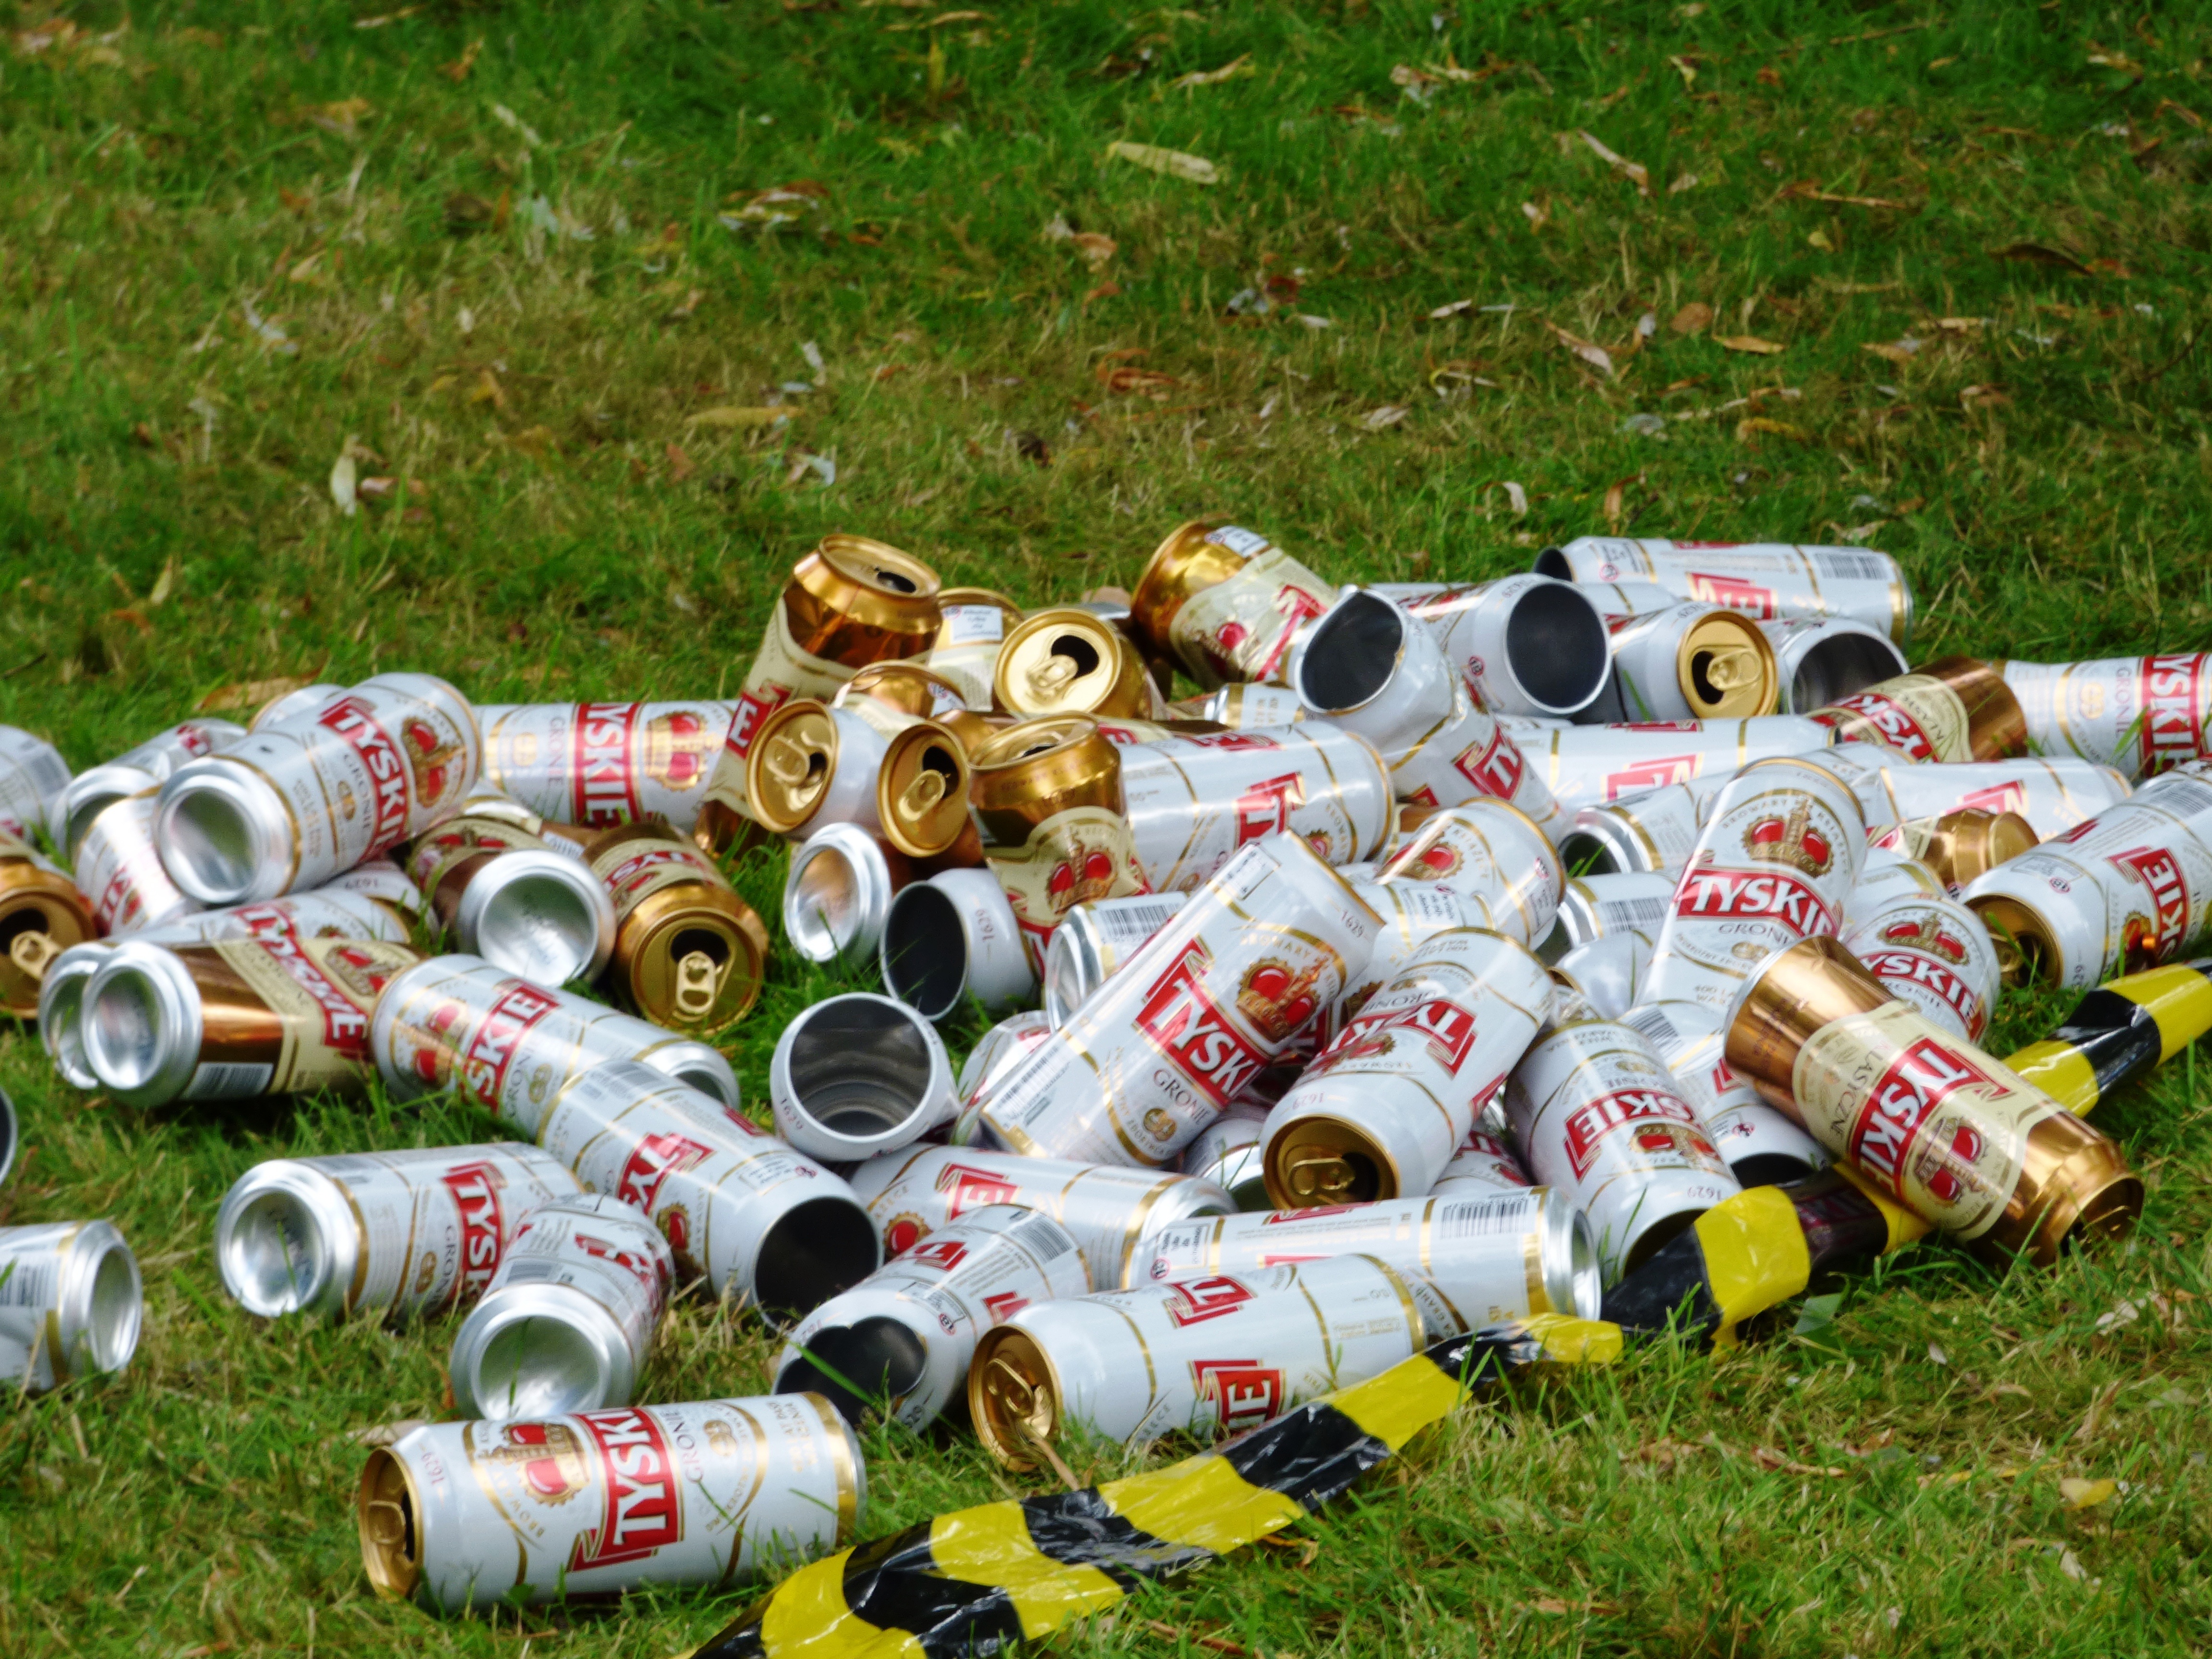
grass, lawn, dirt, soccer, beer, ecology, rubbish, sports, litter, waste, cans, garbage, aluminium, by participating in, the purity of the, dump bins, piece of junk